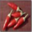
Label: sweet_pepper